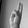
ASL letter: U